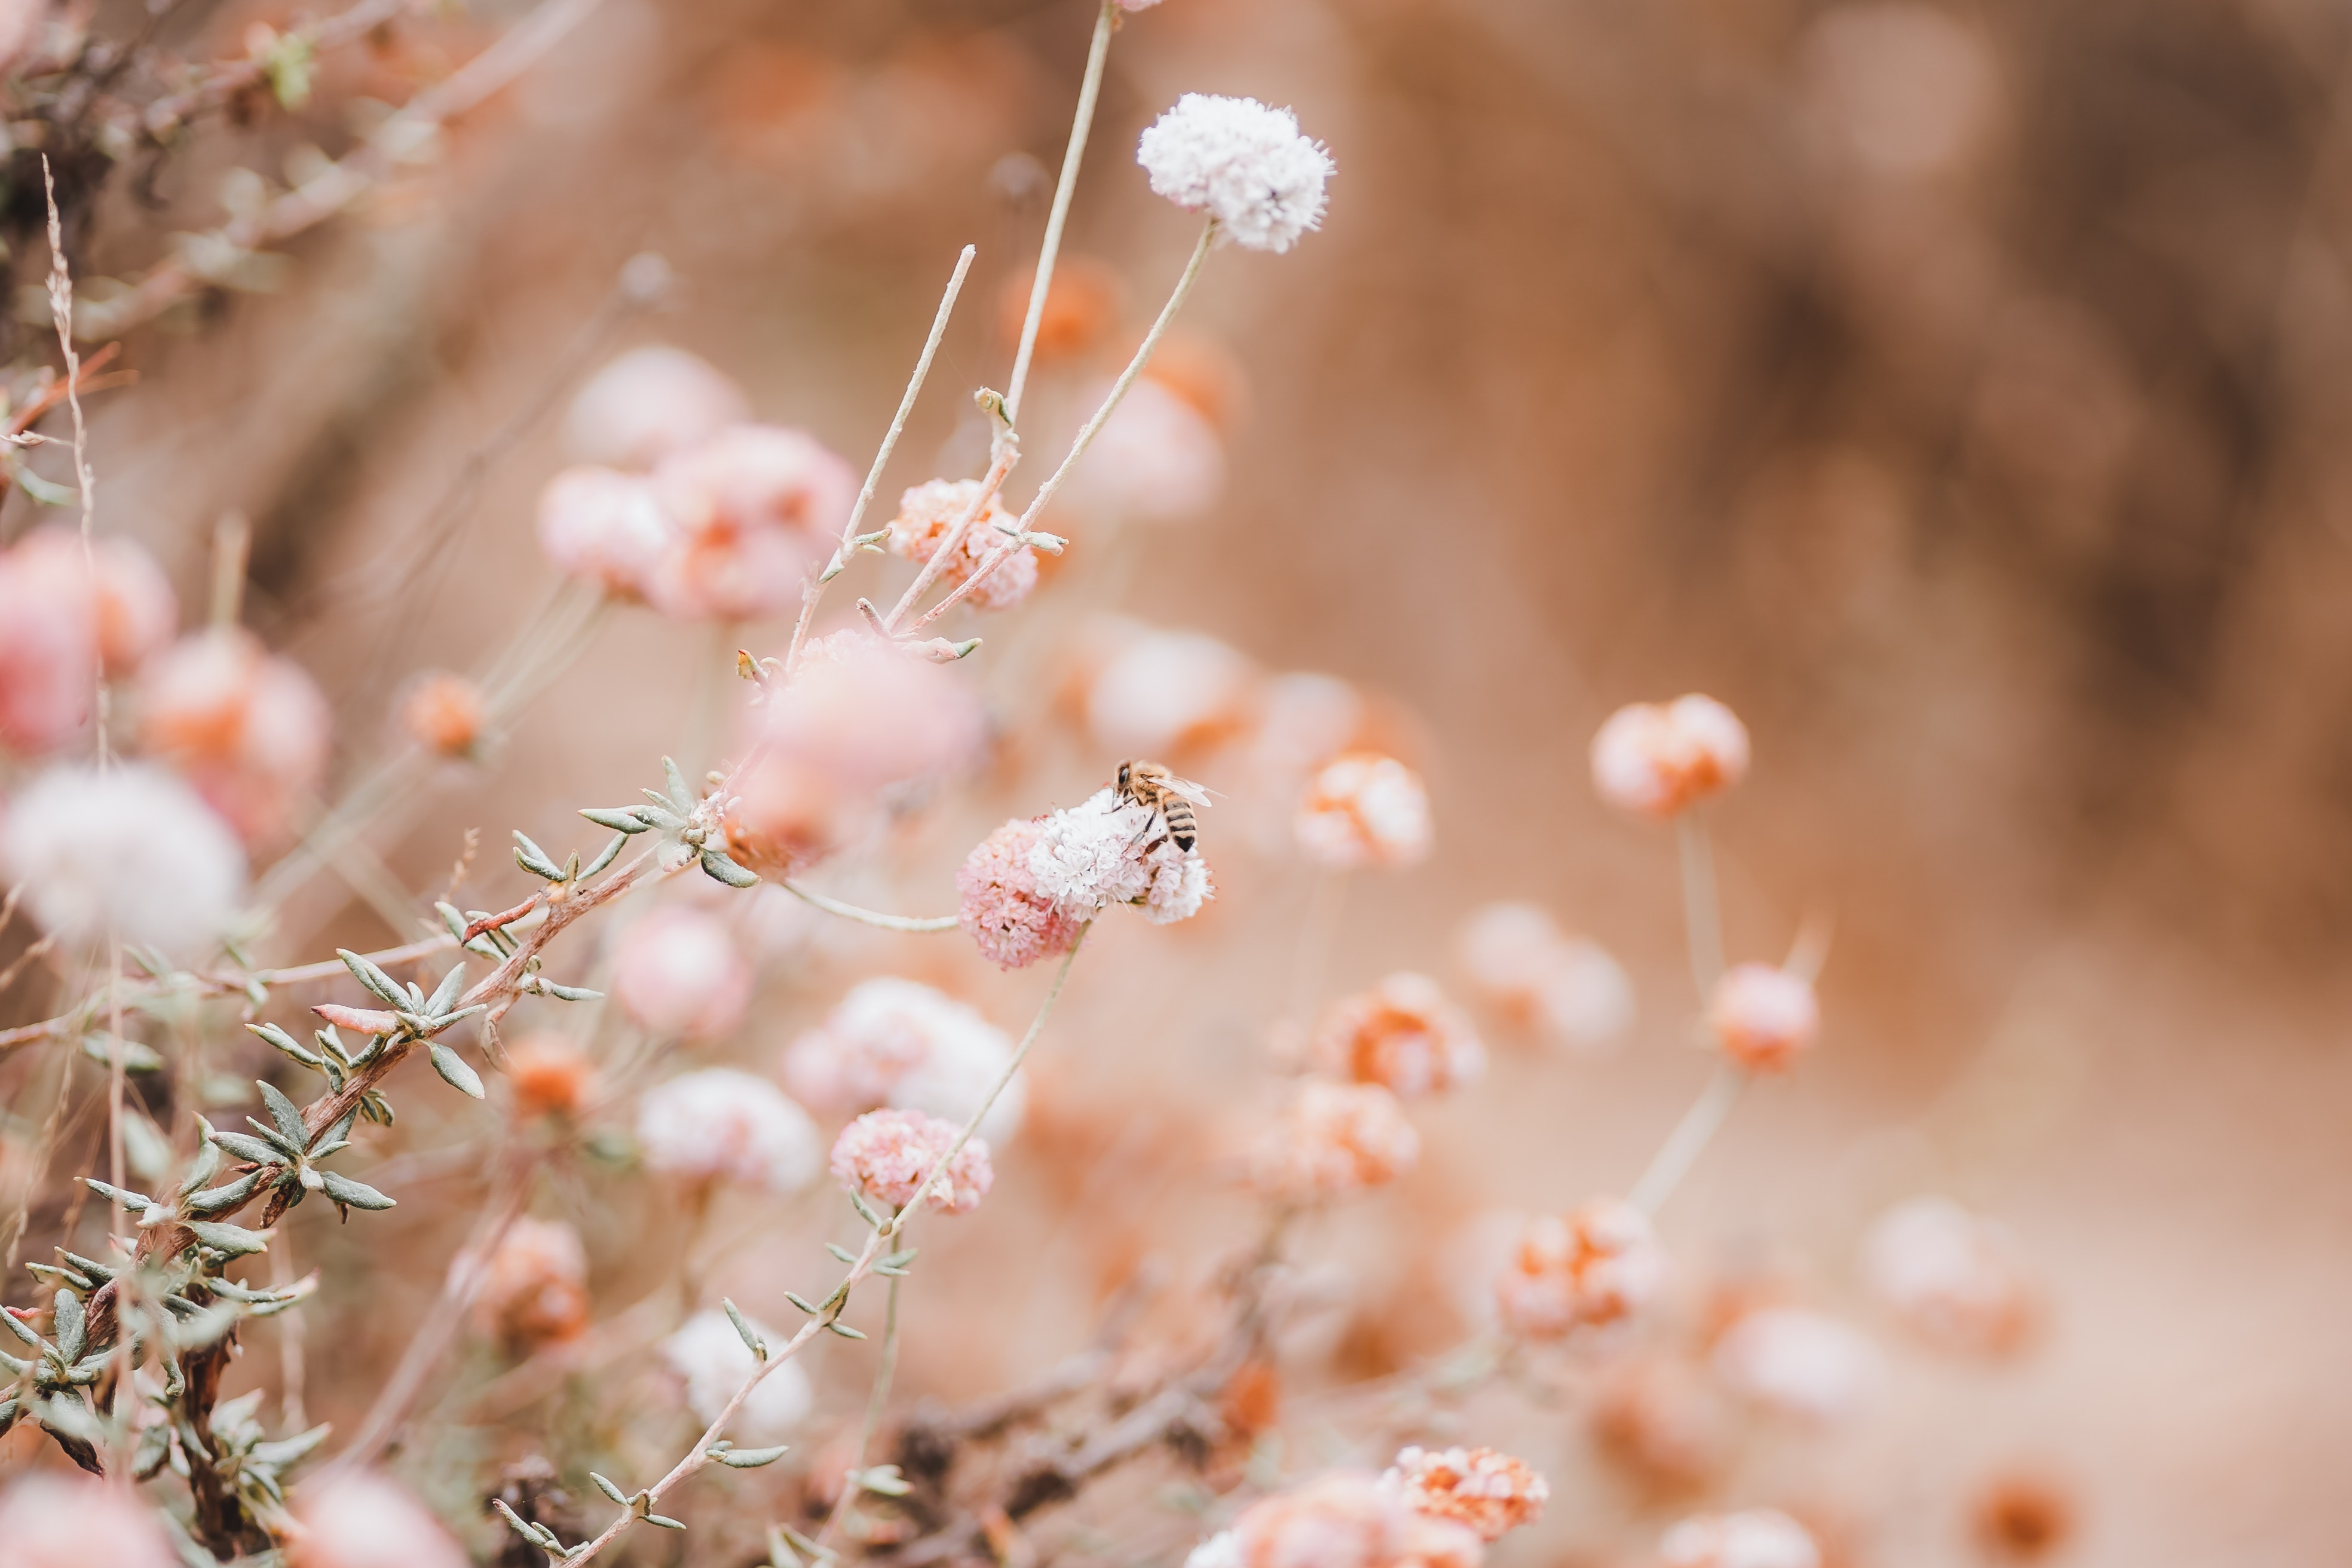
natural, flower, plant, petal, twig, natural landscape, sunlight, grass, herbaceous plant, flowering plant, blossom, freezing, close up, frost, macro photography, tree, wildflower, winter, peach, plant stem, shrub, wood, art, annual plant